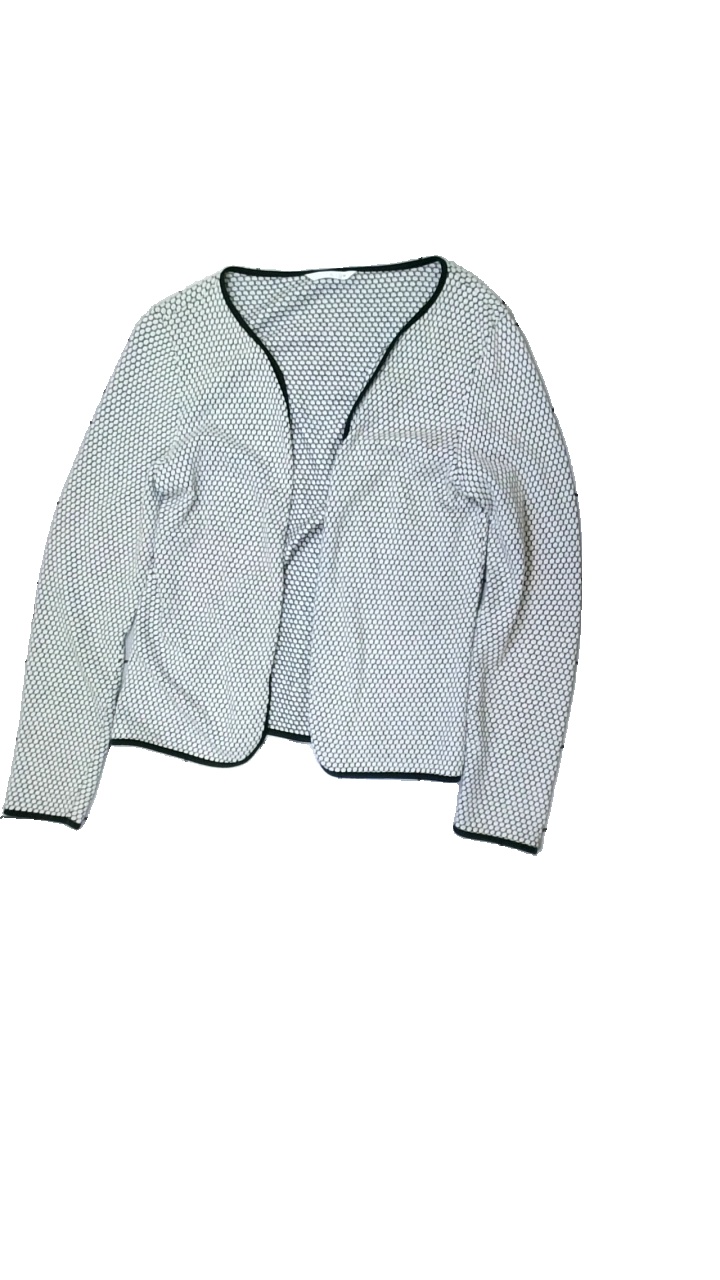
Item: Cardigan (Ladies)
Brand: Only
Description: cardigan with pattern
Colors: Black, White
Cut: Regular
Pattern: Other
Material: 100% Cotton
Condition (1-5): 2
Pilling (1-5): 5
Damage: stains
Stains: Minor
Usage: Recycle
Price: <50